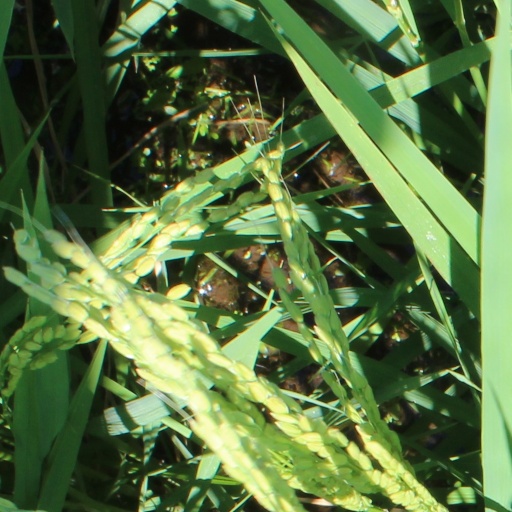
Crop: rice